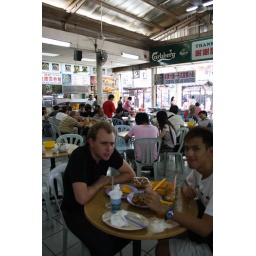
This is a foodhall where there are tables and chairs surrounded by different food outlets. Yummy!